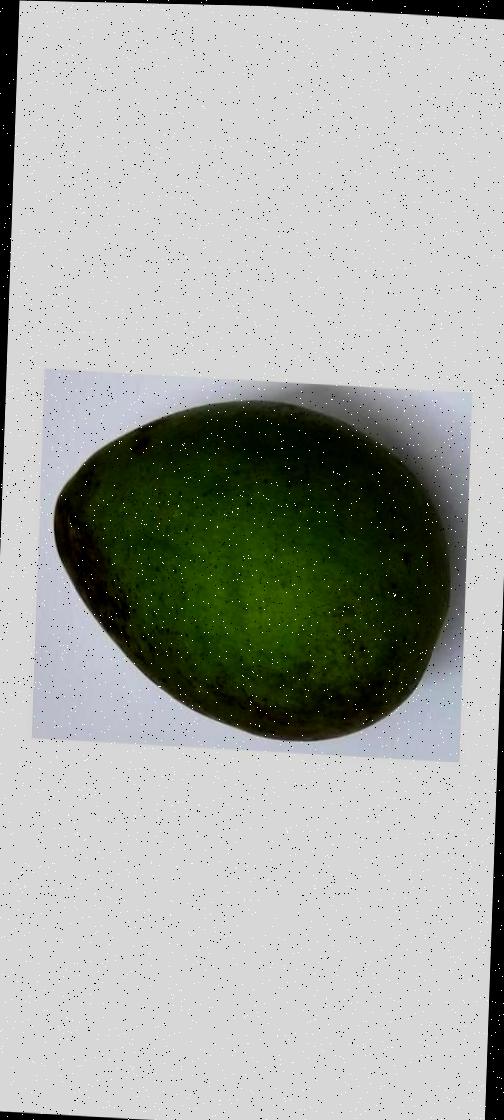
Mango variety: Harivanga